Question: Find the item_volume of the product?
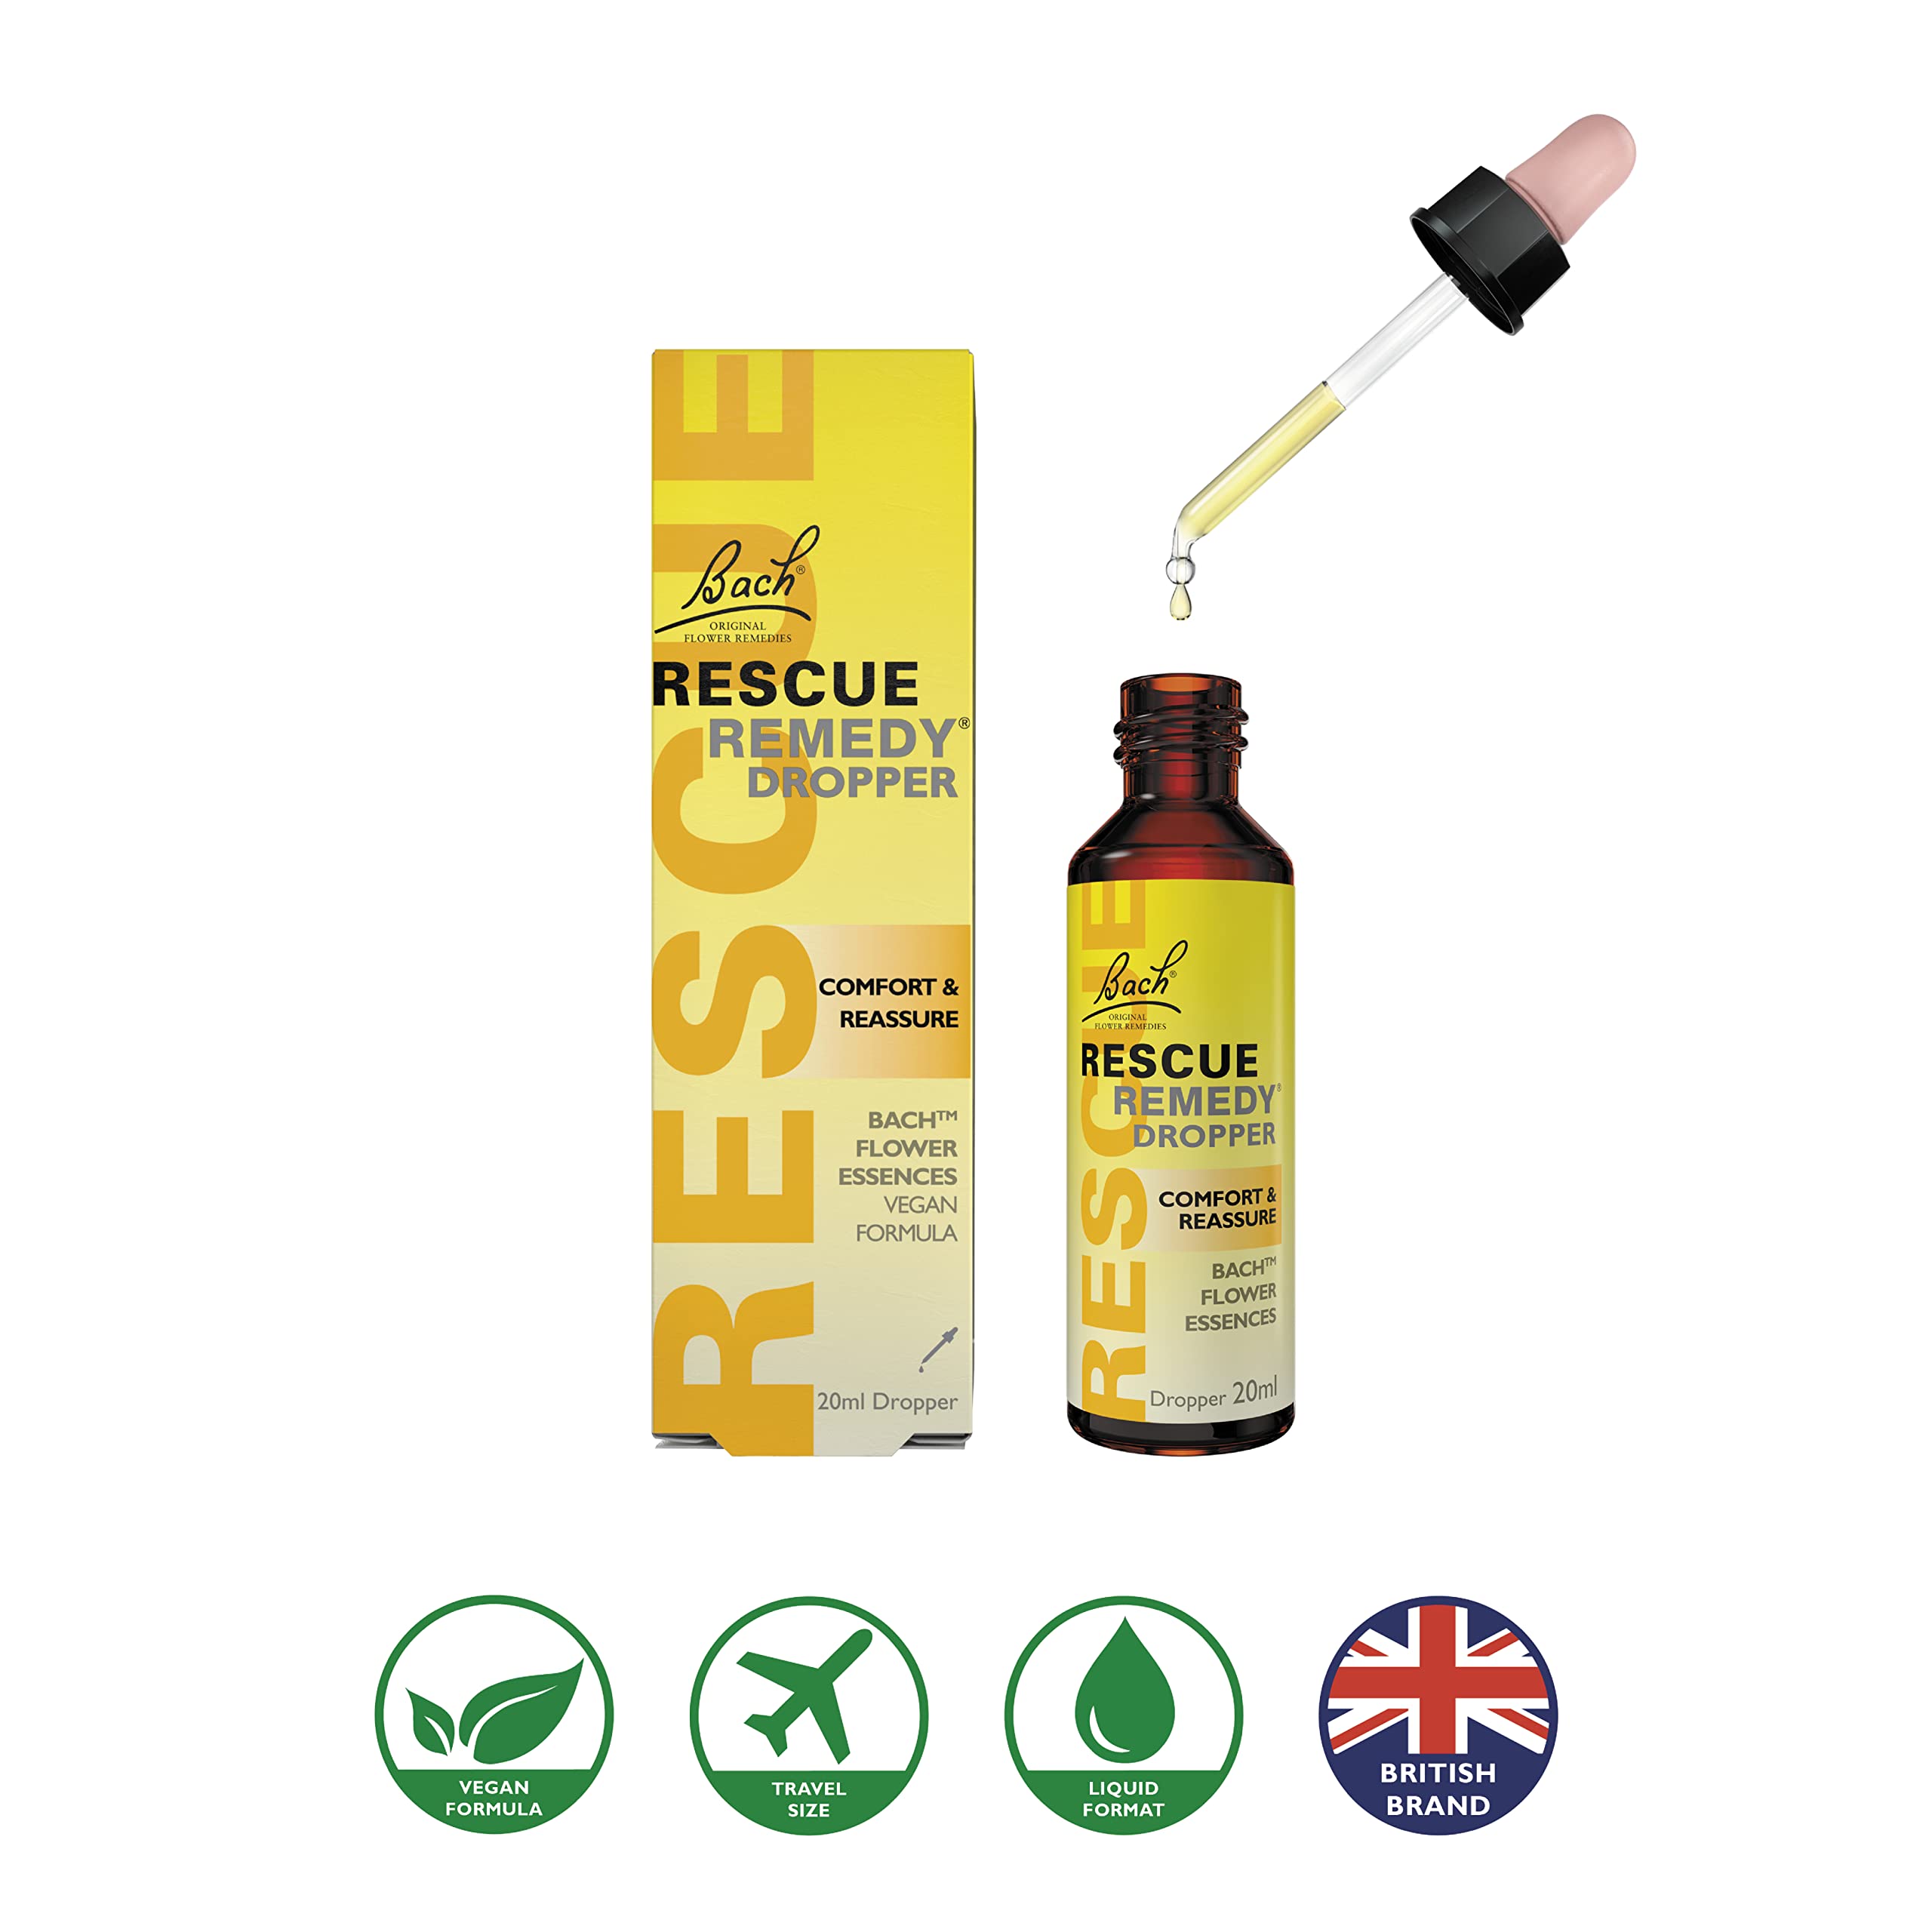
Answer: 20.0 millilitre